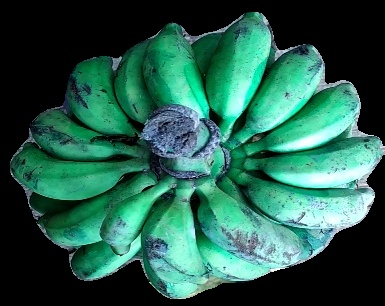
Variety: rasbale
Grade: grade3